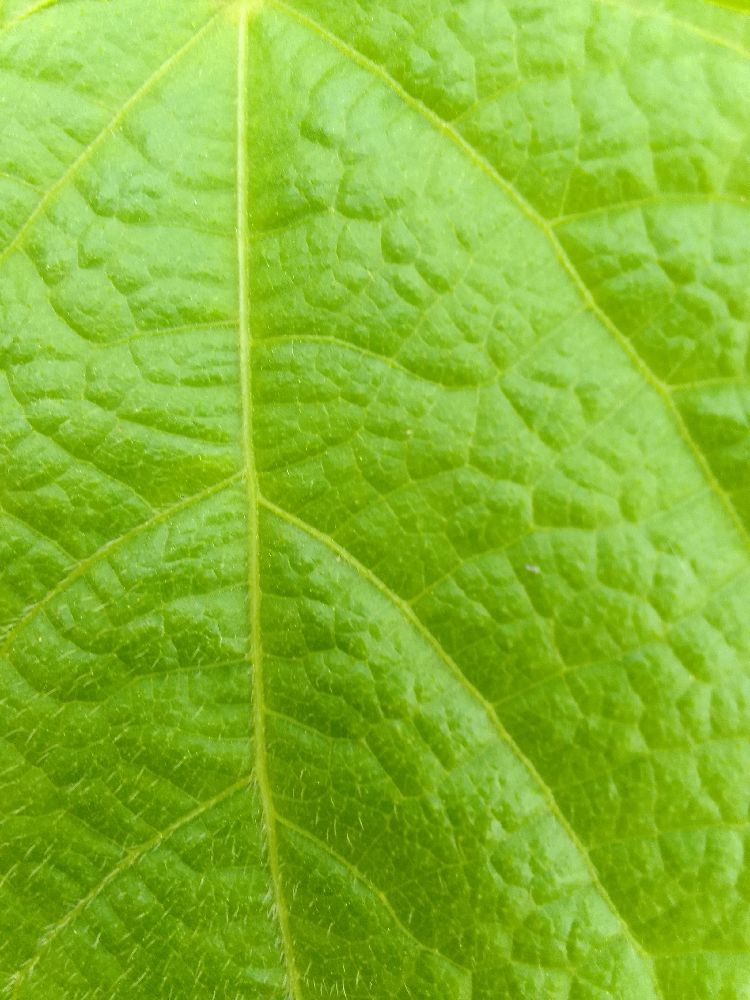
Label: healthy